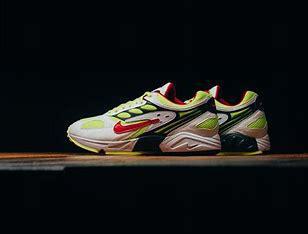
Brand: Nike
Model: Air Ghost Racer